Toshihiro Nagoshi

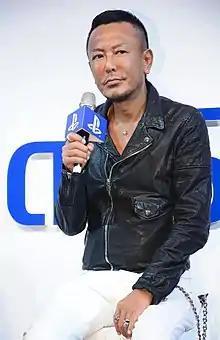
Nagoshi in 2014

is a Japanese video game producer, director, and designer. He was the chief creative officer for Sega until 2021 when he became creative director. He went on to be the general director of Ryu Ga Gotoku Studio, and later became a member of the board of directors for Atlus. He joined Sega in 1989. After working at Sega for 30 years, Nagoshi left the company and founded Nagoshi Studio in late 2021.